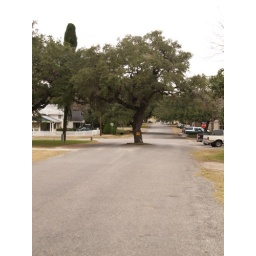
Goliad Texas Town Square tree in the middle of road